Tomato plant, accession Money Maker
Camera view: tilt-top (135 deg); turntable rotation: 150 degrees
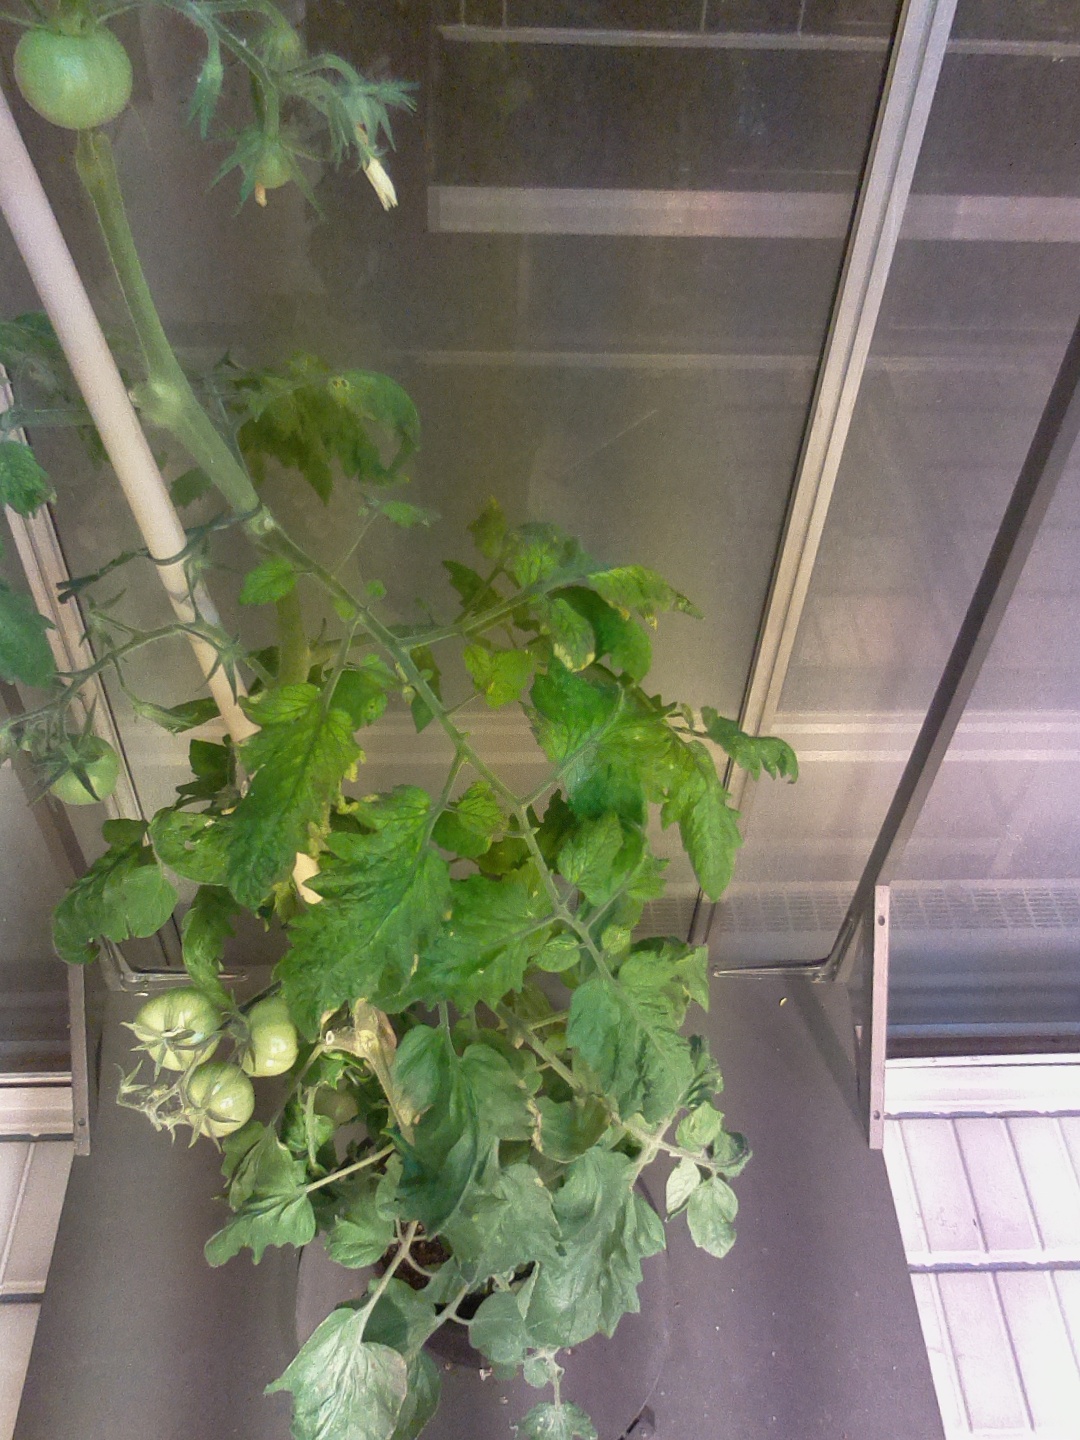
BBCH growth stage 78: 80% -90% of final fruit size